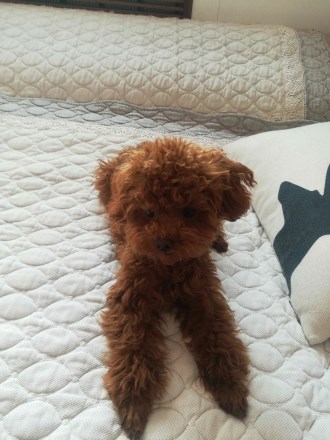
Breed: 7449-n000128-teddy